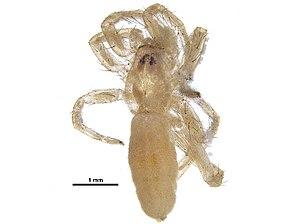
Arachosia est un genre d'araignées aranéomorphes de la famille des Anyphaenidae.